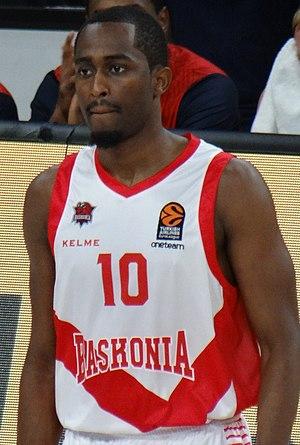
Rodrigue Beaubois, né le 24 février 1988 à Pointe-à-Pitre, est un joueur de basket-ball professionnel français évoluant aux postes de meneur et arrière. Il mesure 1,88 m.